Connor Schell

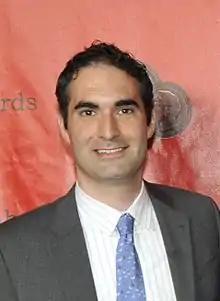
Schell at the 70th Annual Peabody Awards

Connor Schell is an American film and television producer and the founder of the non-fiction production studio Words + Pictures. He is the co-creator with Bill Simmons and executive producer of the "30 for 30" series for ESPN. Schell was also an executive producer of the Academy Award-winning documentary film "" and the Emmy Award-winning miniseries "The Last Dance."